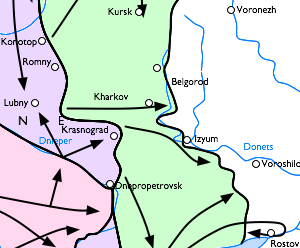
La première bataille de Kharkov, appelée ainsi par Wilhelm Keitel, est une bataille livrée entre le 20 et le 24 octobre 1941, quand la Wehrmacht mit au point un combat tactique pour s'emparer de la ville de Kharkov.